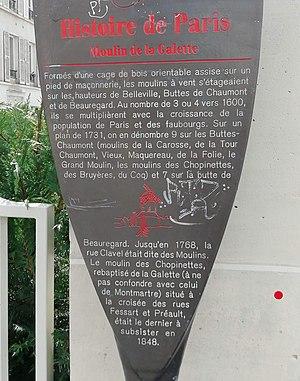
Panneau ""Moulin de la Galette"" situé au croisement de la rue Fessart et de la rue Clavel"
Les panneaux « Histoire de Paris » sont des panneaux d'information installés dans les rues de Paris devant certains des monuments parisiens.